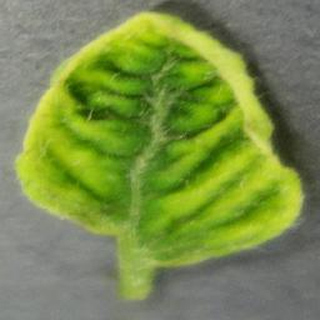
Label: tomato_yellow_leaf_curl_virus